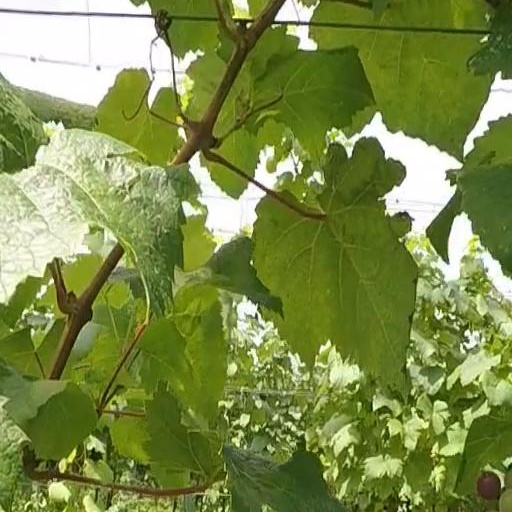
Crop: grape